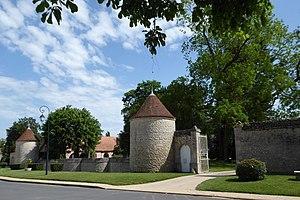
château de Fains-la-Folie, Eure-et-Loir, France.
Eole-en-Beauce est une nouvelle commune française, issue au 1ᵉʳ janvier 2016 de la fusion des communes de Baignolet, Fains-la-Folie, Germignonville et Viabon, situées dans le département d’Eure-et-Loir en région Centre-Val-de-Loire.
Fains-la-Folie est une ancienne commune française située dans le département d'Eure-et-Loir en région Centre-Val de Loire, devenue le 1ᵉʳ janvier 2016 une commune déléguée au sein de la commune nouvelle d'Éole-en-Beauce.
Cet article recense de manière non exhaustive les châteaux, maisons fortes, mottes castrales, situés dans le département français d'Eure-et-Loir. Il est fait état des inscriptions et classements au titre des monuments historiques.